Prehistory of Transylvania

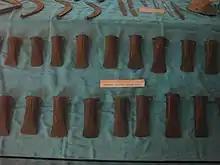
Bronze Age Celt type axes at the Aiud History Museum, Aiud

Finally, the third stage is the least known, and is characterized by the use of ceramics with brush decorations and textile impressions.